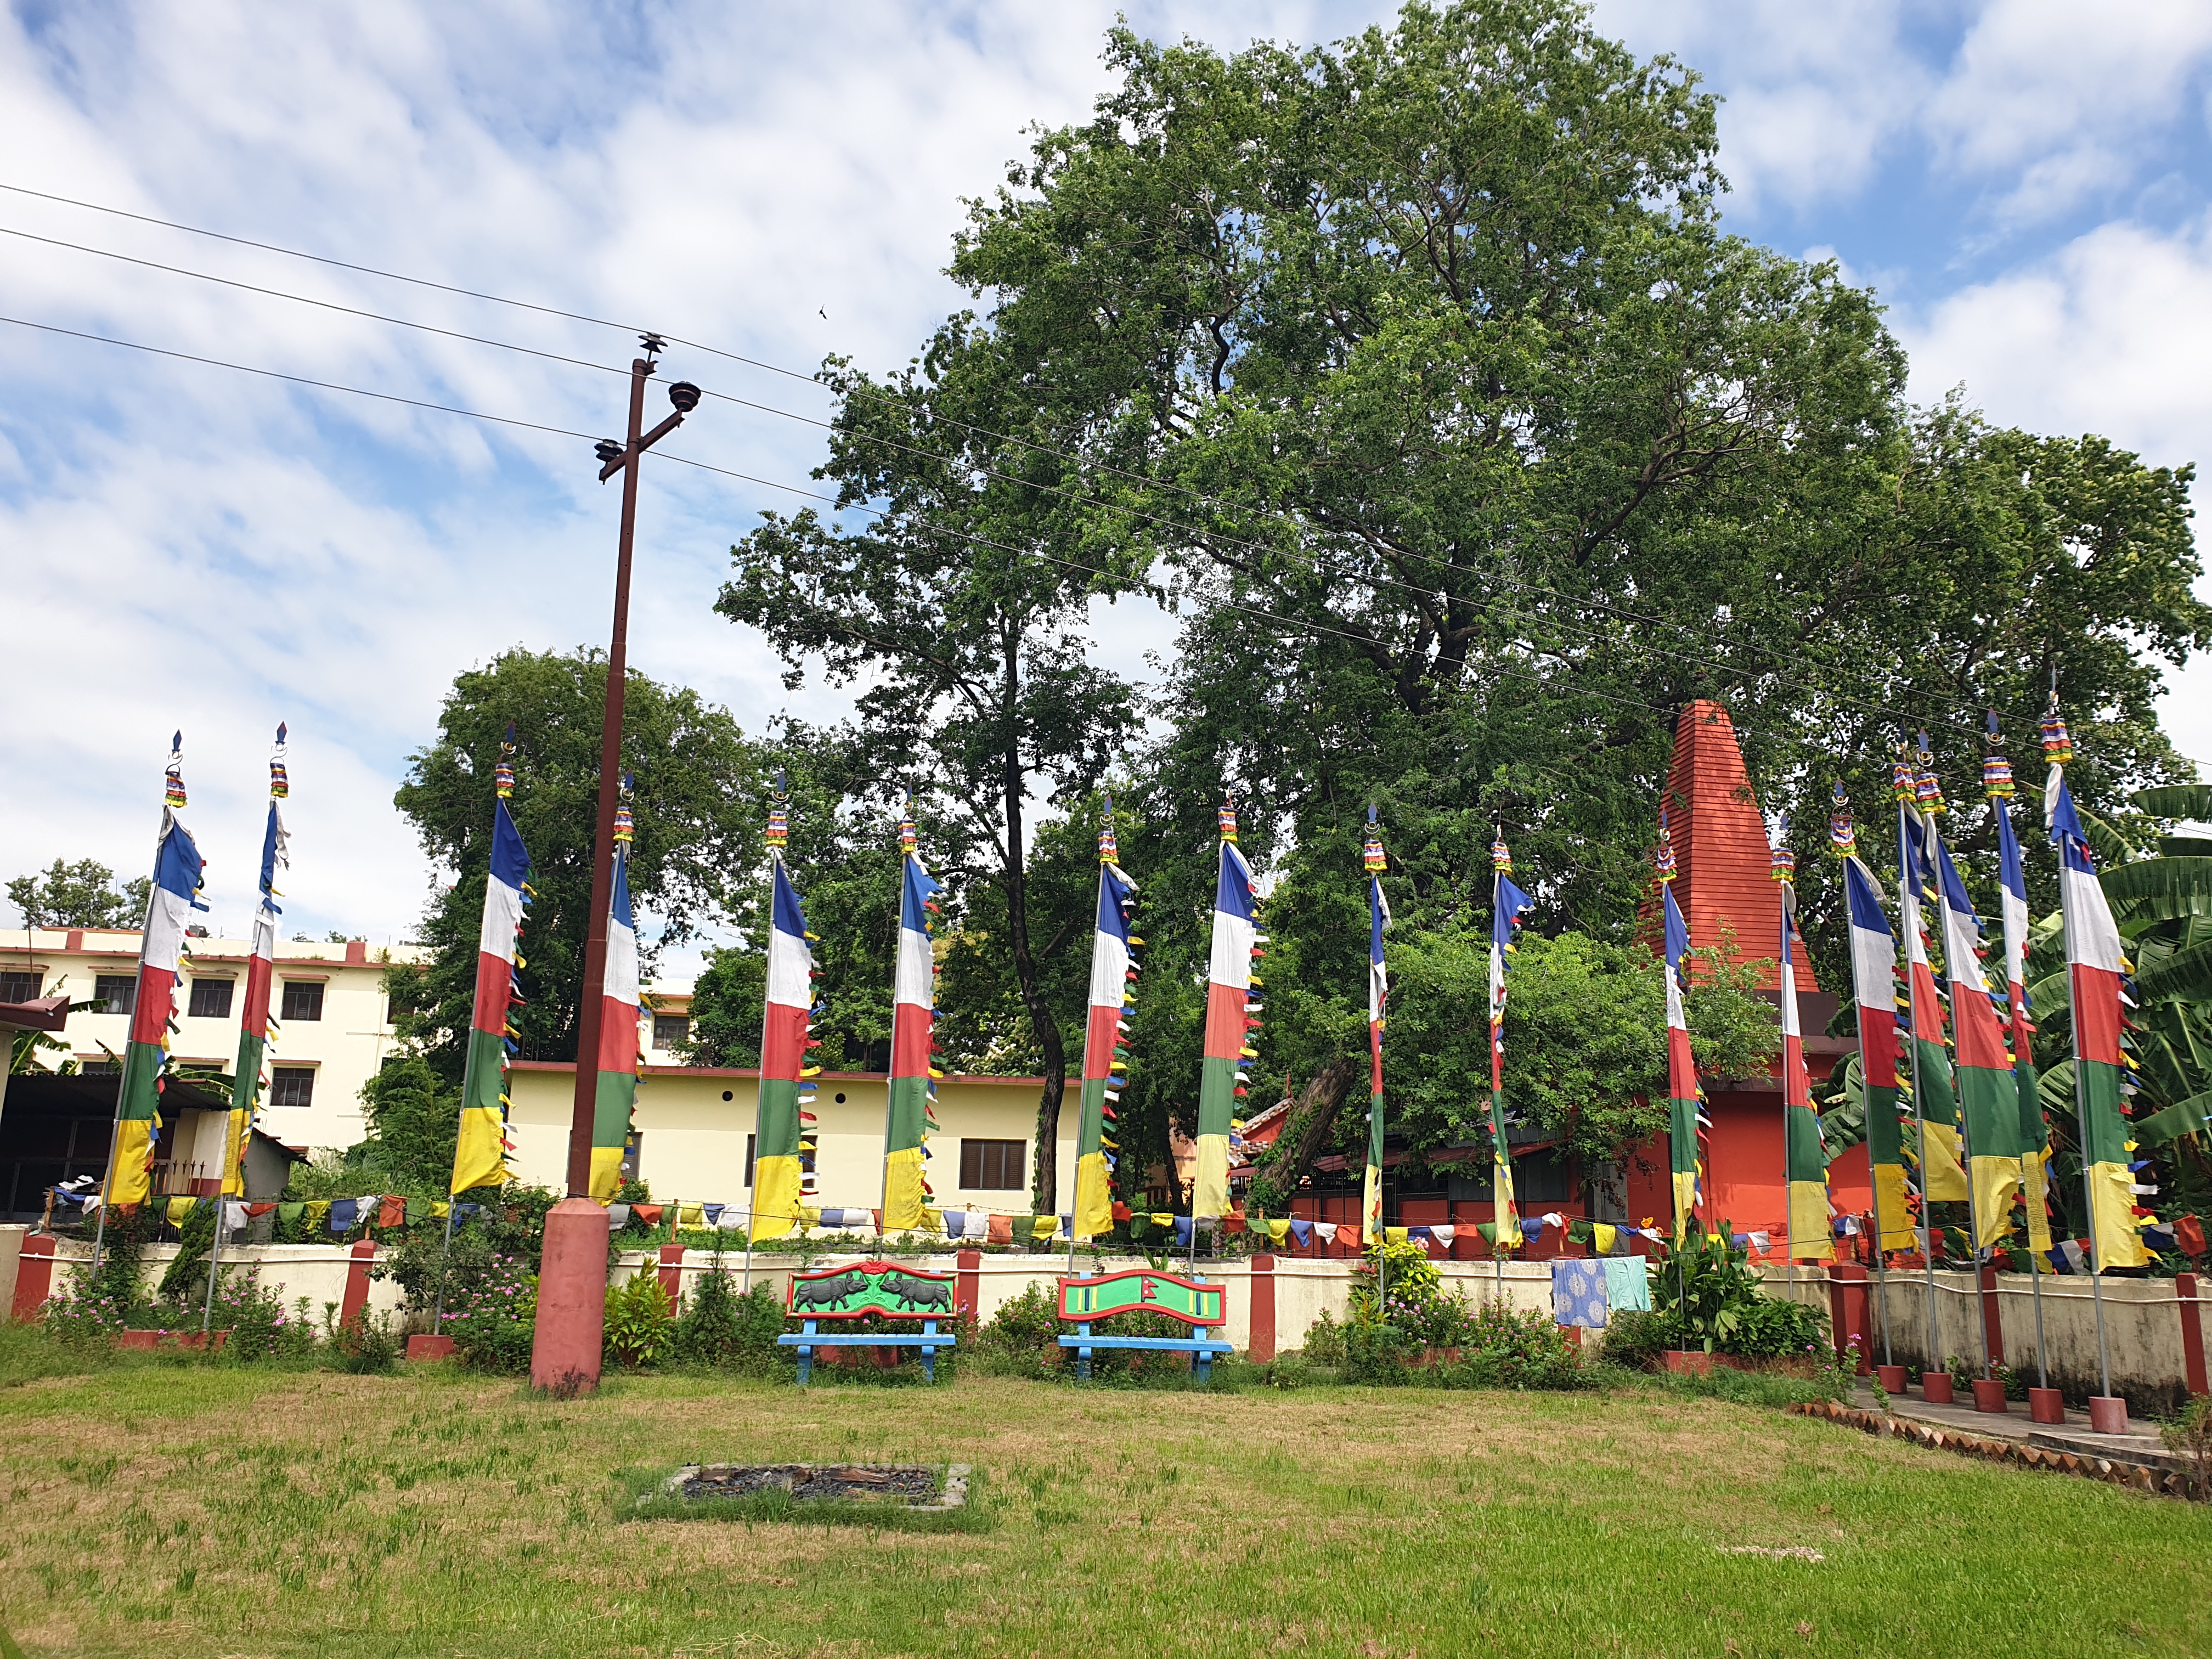
Heritage site: Nyahgayur_Shanti_Buddha_Gumba